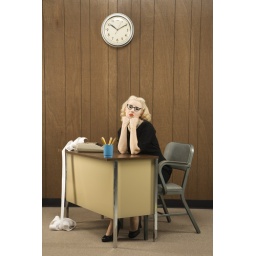
Mid-adult Caucasian female in vintage outfit sitting at desk with chin on her fists.